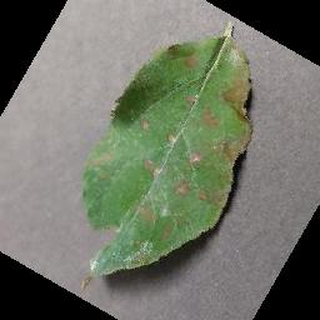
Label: apple_cedar_apple_rust